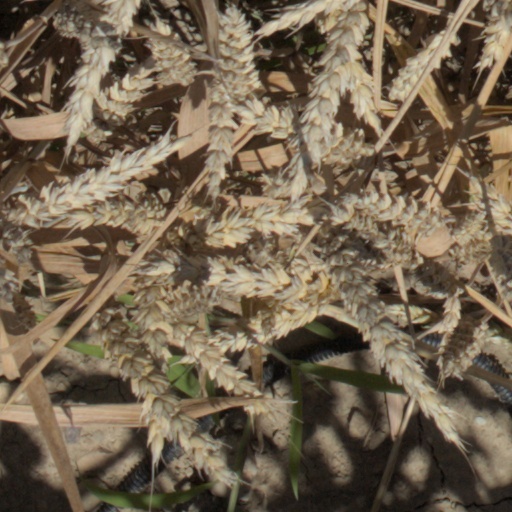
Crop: wheat